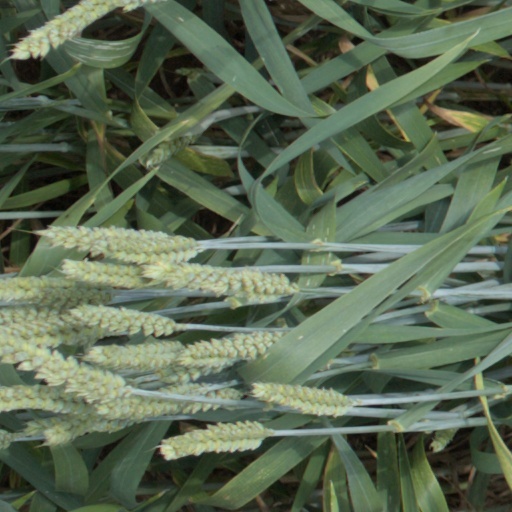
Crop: wheat